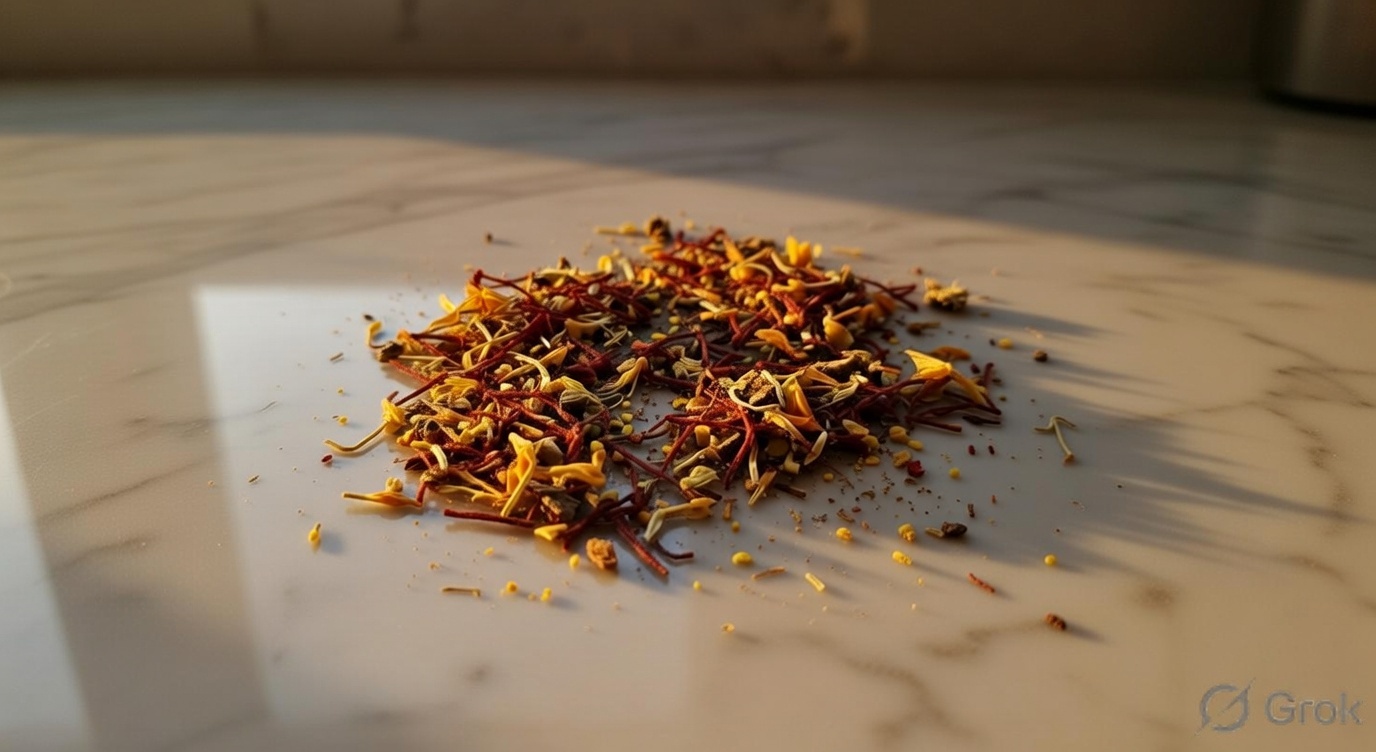
Saffron quality class: adulterated